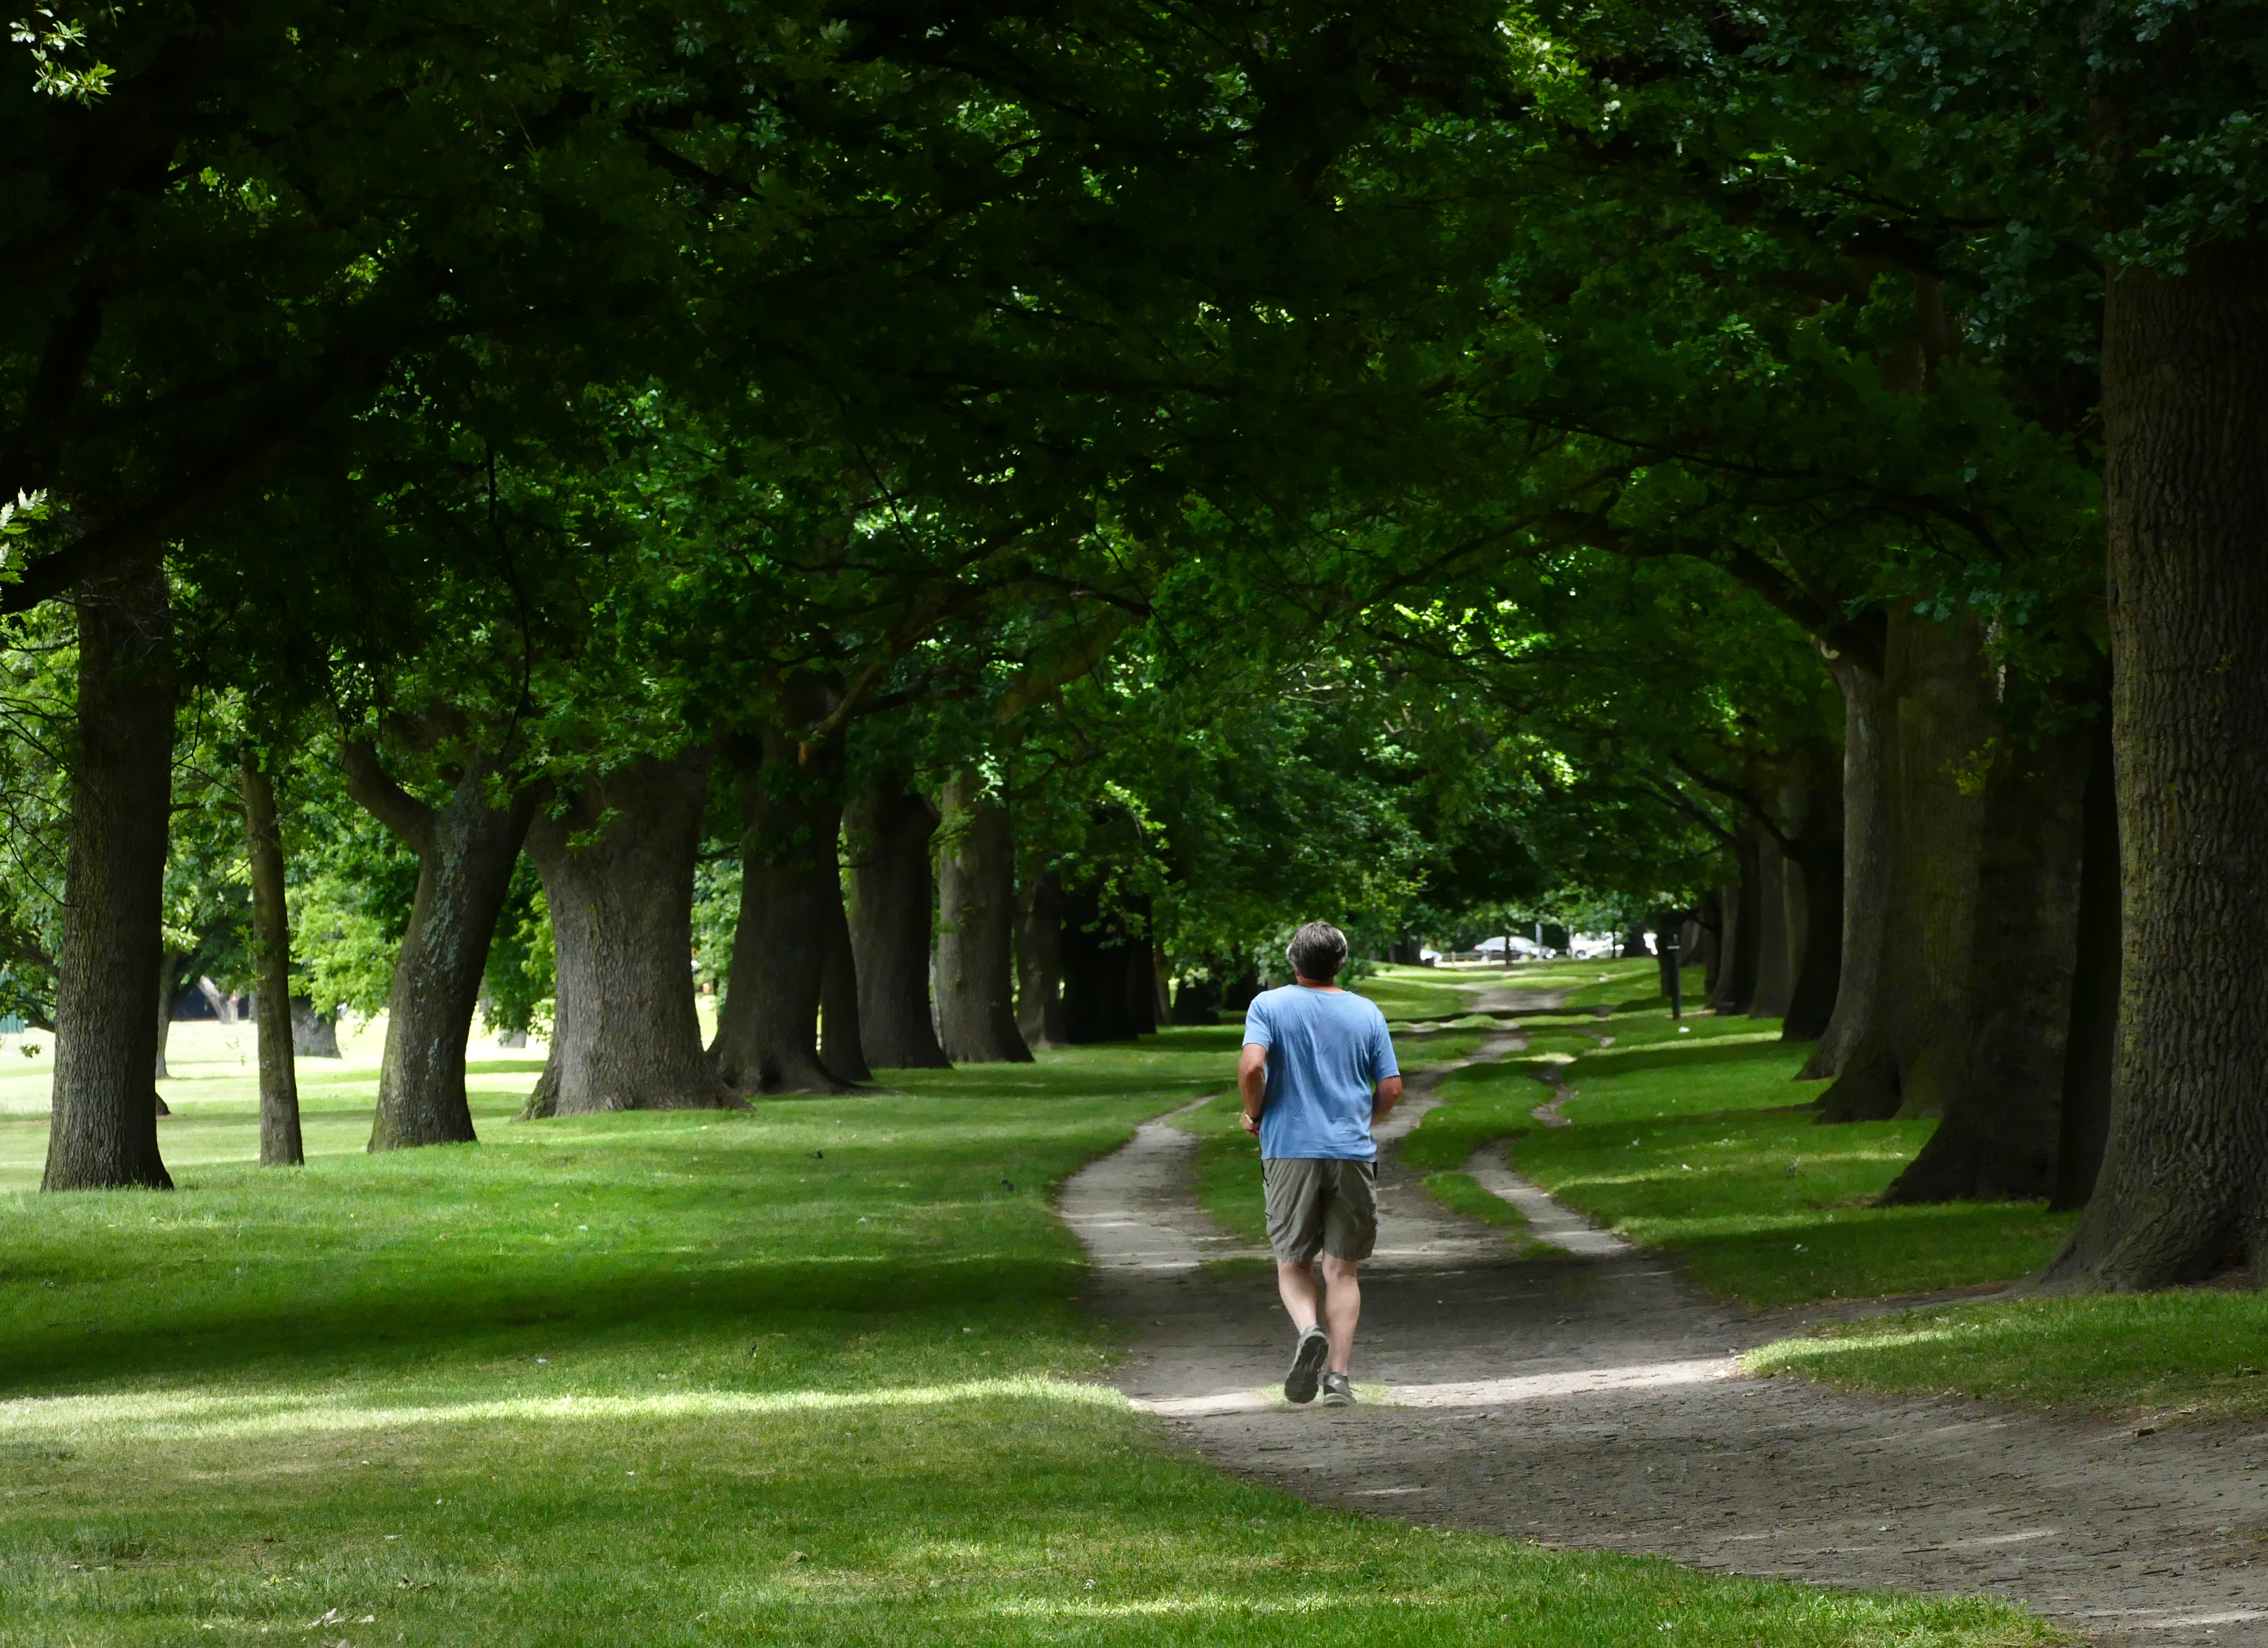
tree, forest, grass, lawn, meadow, sunlight, running, recreation, green, park, jogging, trees, sports, lumix, woodland, fz1000, parks, outdoor recreation